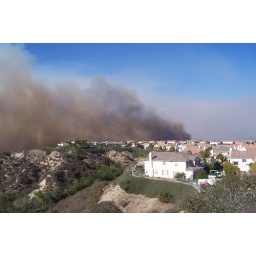
Magic fire taken just below water tower facing North west